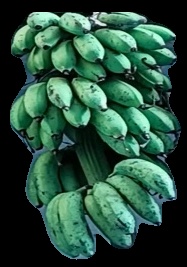
Variety: rasbale
Grade: grade2